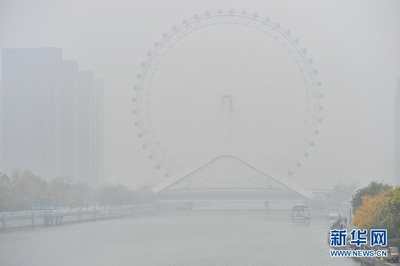
Weather: foggy or hazy